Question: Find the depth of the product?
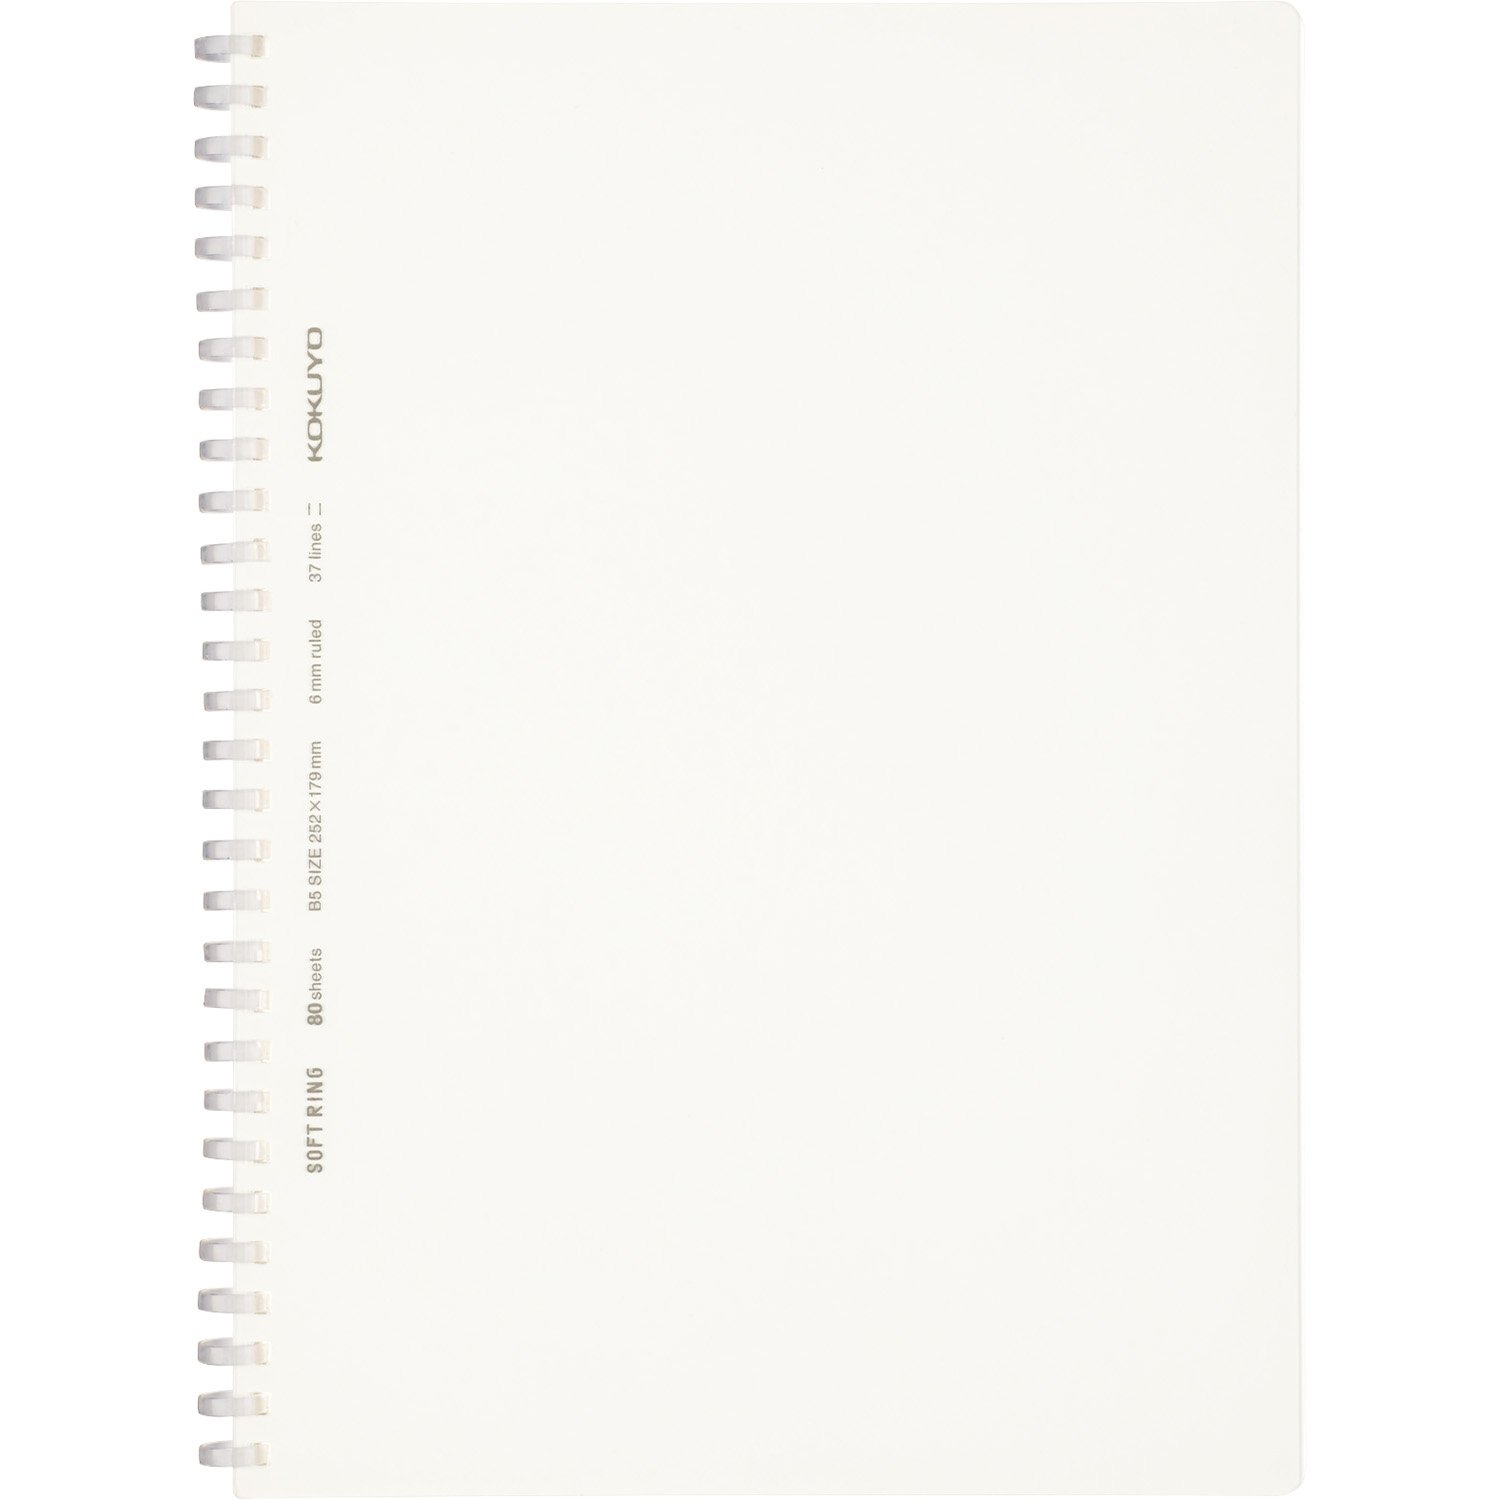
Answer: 179.0 millimetre